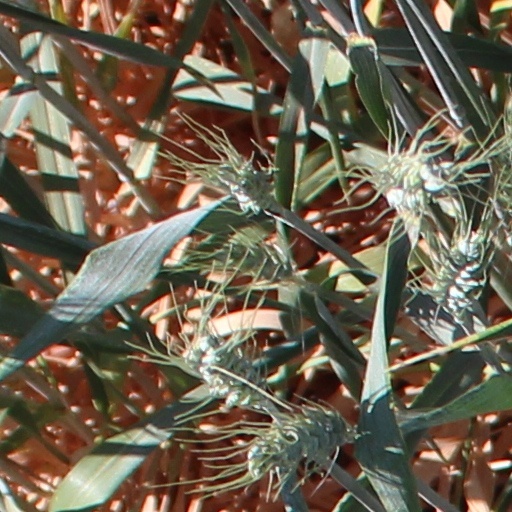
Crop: wheat